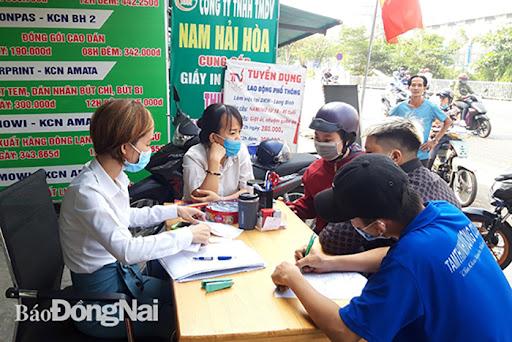
ở xung quanh cái bàn có một nhóm người đang ngồi